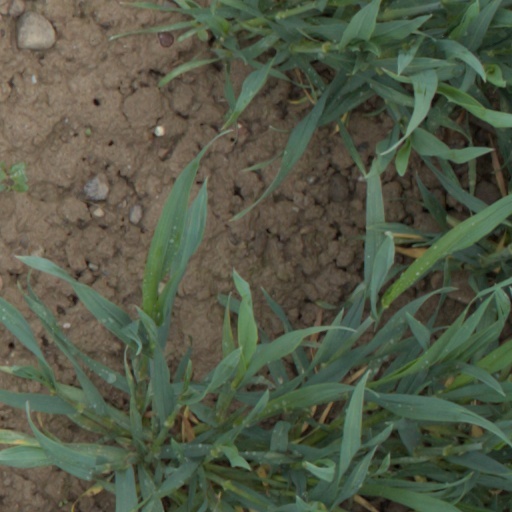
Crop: wheat